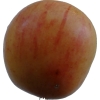
Label: apple